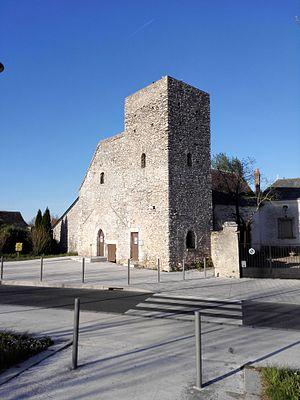
Chapelle Saint-Blaise, Truyes This building is indexed in the Base Mérimée, a database of architectural heritage maintained by the French Ministry of Culture,
La chapelle Saint-Blaise est une ancienne chapelle sur la commune de Truyes, dans le département d'Indre-et-Loire, en France.